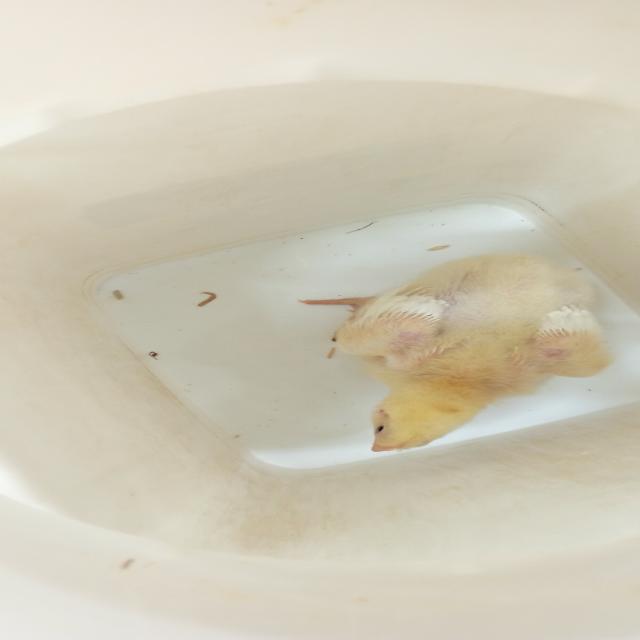
Weight: 391 g